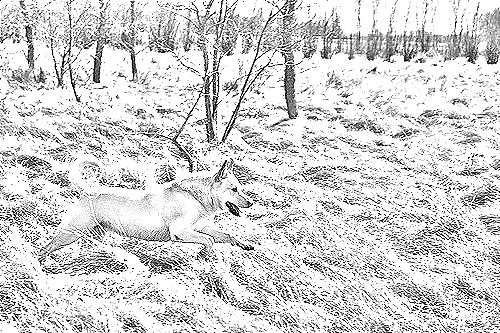
Portrait style: Sketch Portrait